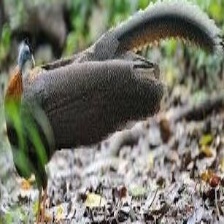
Species: GREAT ARGUS
Scientific name: ARGUSIANUS ARGU